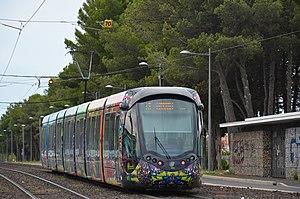
Alstom Citadis 402 n°2087 sur la ligne T3 du réseau TAM de Montpellier, près de la station Boirargues.
La ligne 3 du tramway de Montpellier relie Juvignac à l'ouest à Lattes et Pérols au sud en passant par le centre de Montpellier. Elle a une longueur de 23 km et se parcourt d'un terminus à l'autre en 45 minutes. La ligne 3 est en service depuis le 7 avril 2012 et est électrifiée en 750 volts courant continu. Sa fréquentation quotidienne est de 67 000 passagers par jour.
Lattes est une commune française située dans le département de l'Hérault en région Occitanie, au sud de Montpellier.
Montpellier — prononcé [mɔ̃.pə.lje] ou [mɔ̃.pɛ.lje] — est une commune française, préfecture du département de l’Hérault. Capitale de l'ancienne région administrative Languedoc-Roussillon, elle est le centre d'une métropole et un pôle d'équilibre de la région Occitanie, où se déroulent les assemblées plénières. Montpellier se situe dans le Sud de la France, sur un grand axe de communication joignant l'Espagne à l'ouest, à l'Italie à l'est. Proche de la mer Méditerranée, cette ville a comme voisines Béziers à 69 km au sud-ouest et Nîmes à 52 km au nord-est.